Disneyland with the Death Penalty

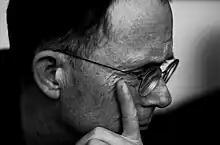
William Gibson

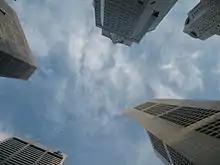
Skyscrapers in Raffles Place in the Central Business District

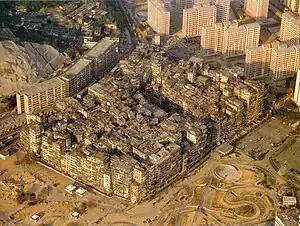
An aerial shot from 1989 of the squat enclave Kowloon Walled City, which Gibson contrasts favourably with Singapore

The title "Disneyland with the Death Penalty" referred to the subject of the article, the Southeast Asian city-state of Singapore, whose strictly guarded sterility Gibson described with horror. After opening the article with the Disneyland metaphor, Gibson cited an observation attributed to Laurie Anderson that virtual reality "would never look real until they learned how to put some dirt in it" in relation to the immaculate state of Changi Airport, Singapore's international airport. Beyond the airport, he noted that the natural environment had been cultivated into "all-too-perfect examples of itself", such as with the abundance of golf courses. Singaporean society was a "relentlessly G-rated experience", controlled by a government akin to a megacorporation, fixated on conformity and behavioural constraint and with a marked lack of humour and creativity.